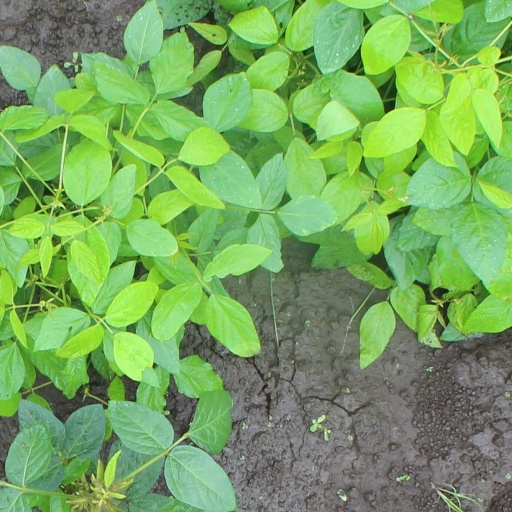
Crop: soybean